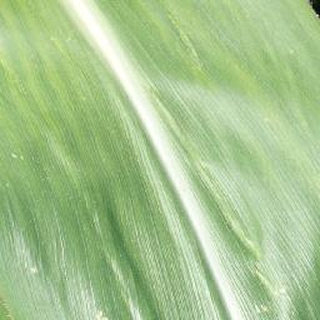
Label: healthy_corn